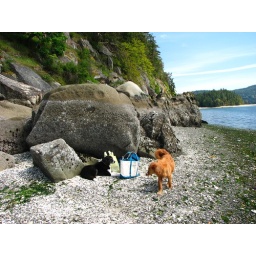
The white shell beach of Montague Harbour is in the distance.